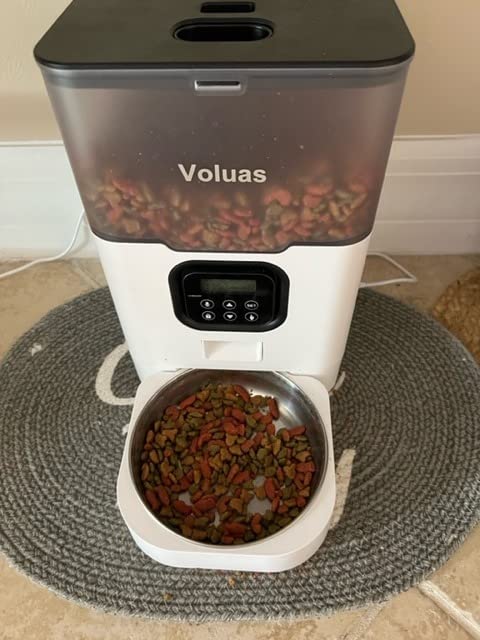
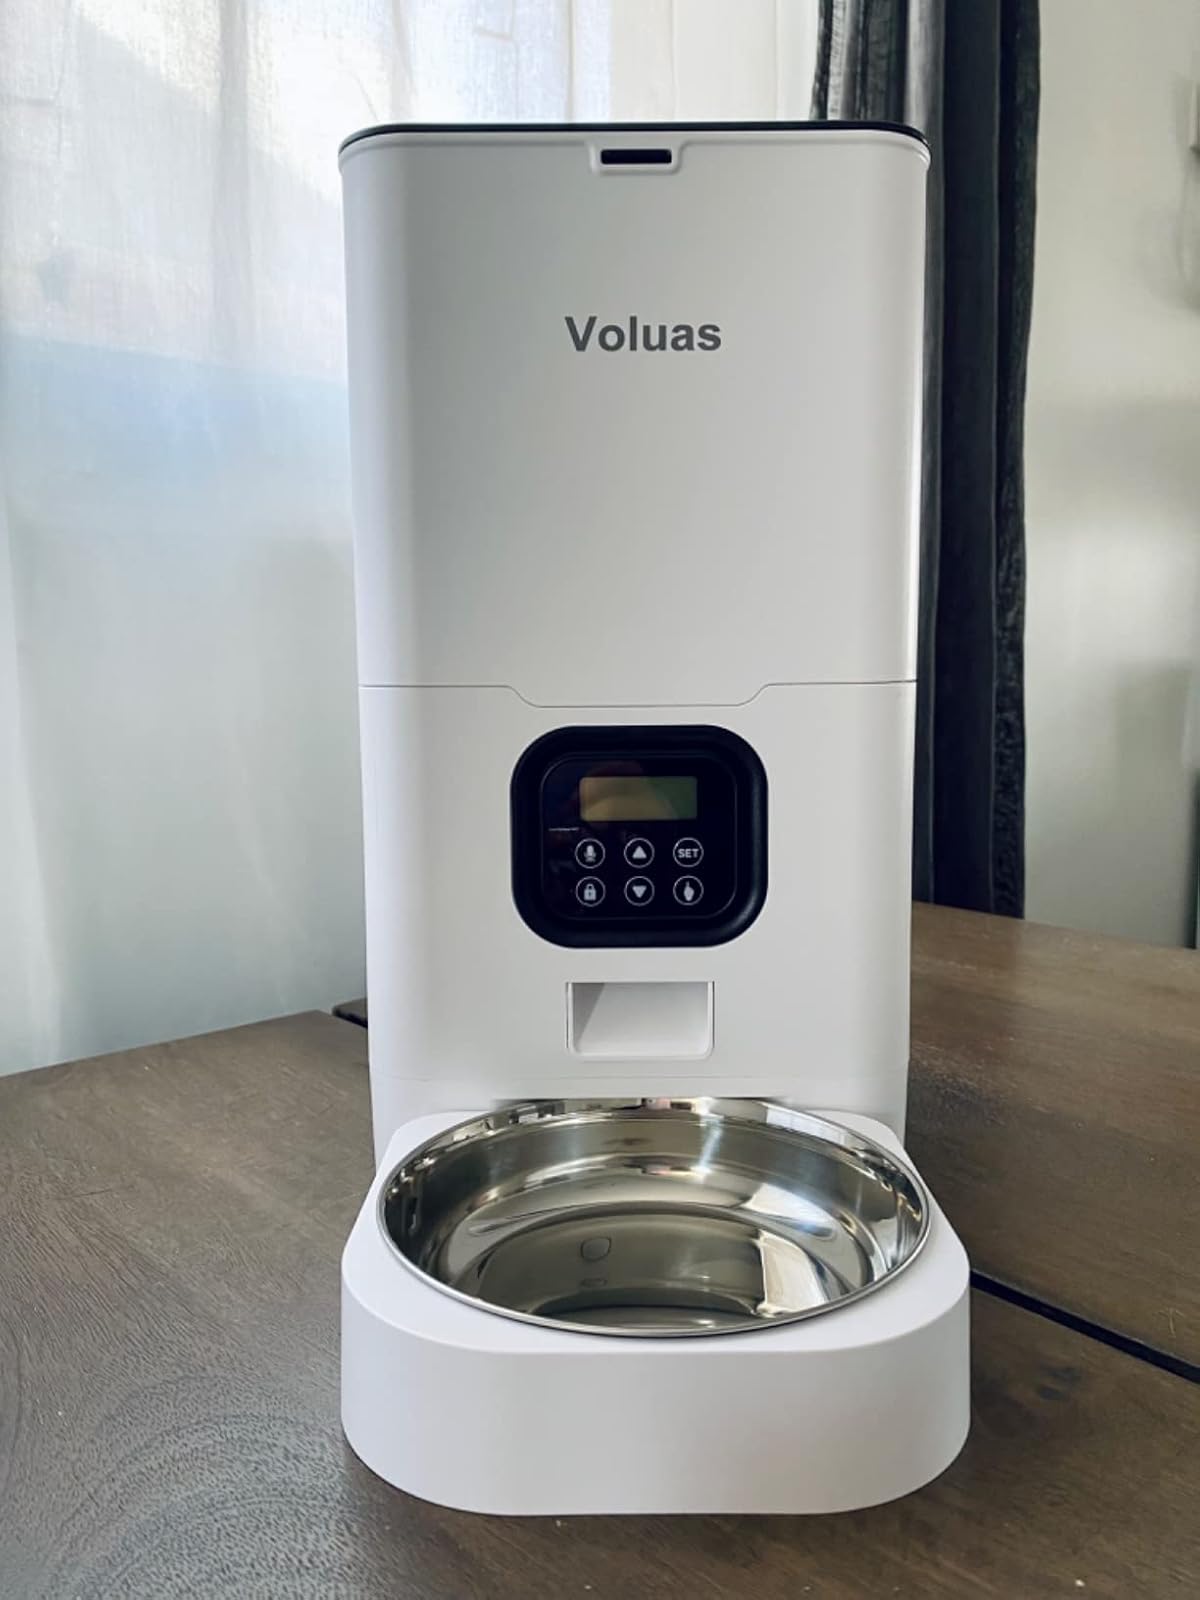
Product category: items_feeder
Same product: no